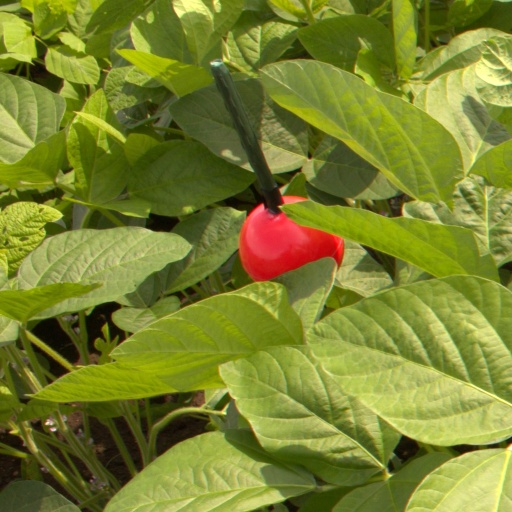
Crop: soybean